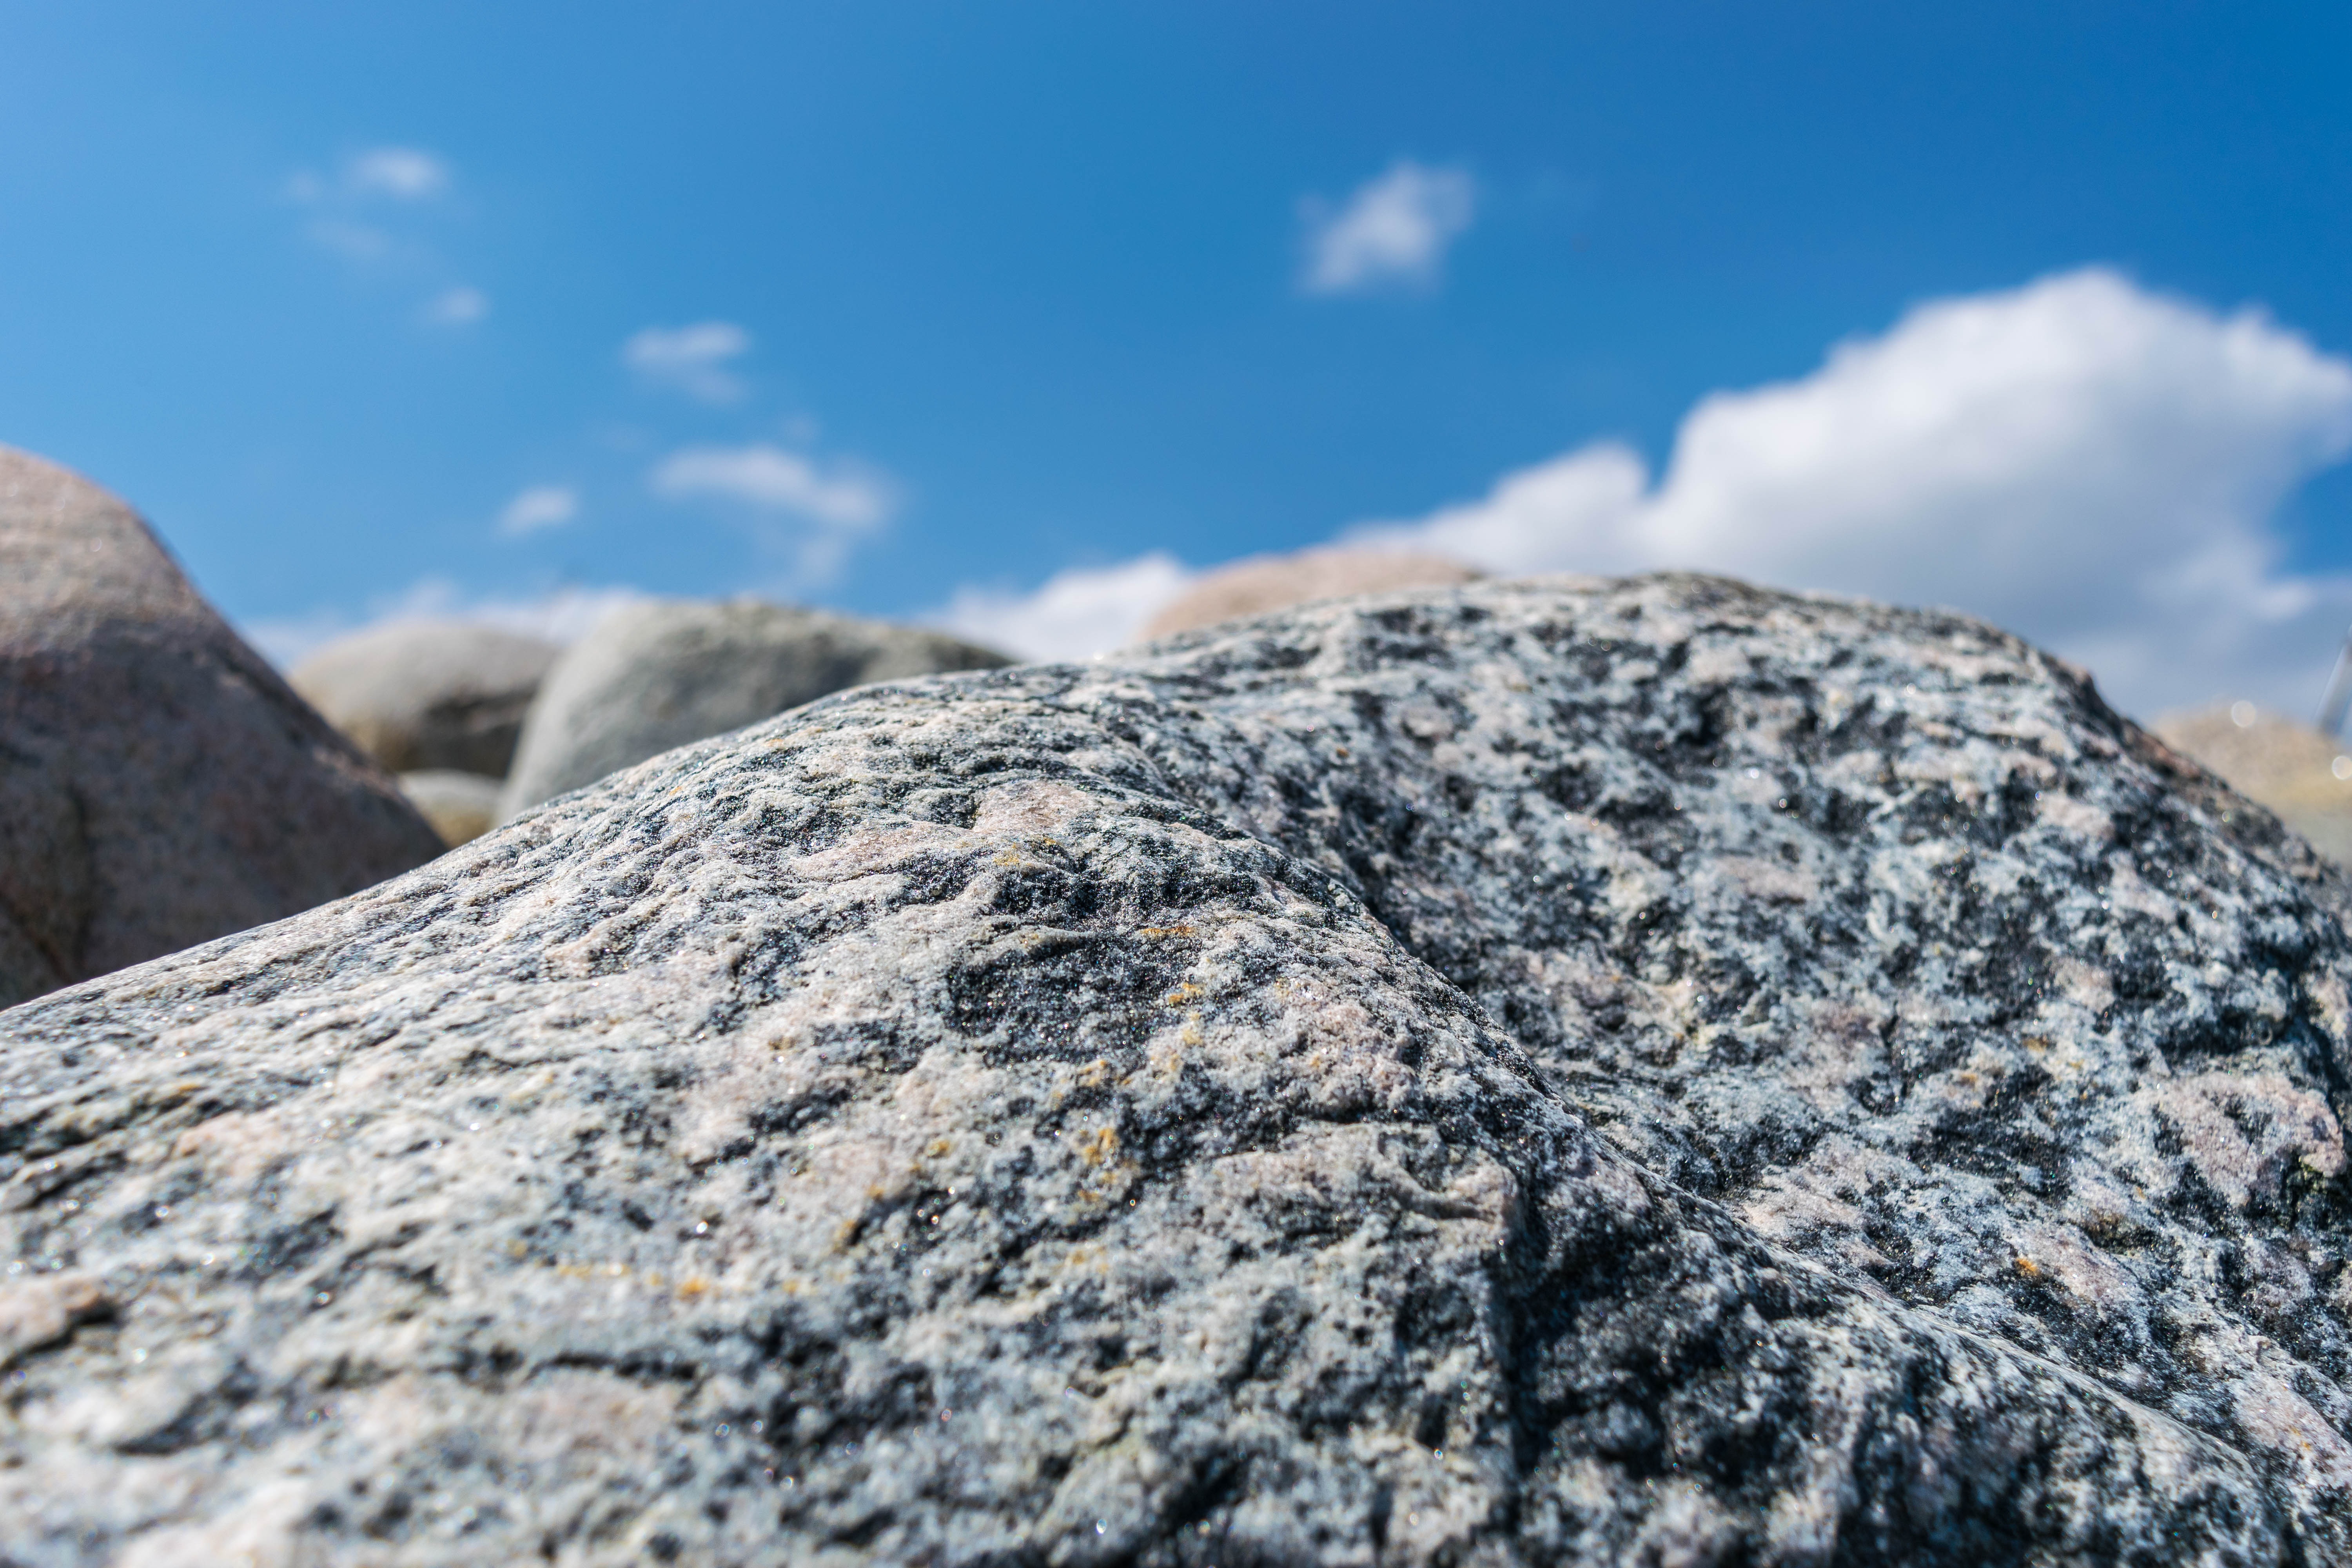
beach, nature, rock, mountain, snow, structure, sky, mountain range, stone, soil, material, ridge, summit, glitter, clouds, geology, badlands, plateau, denmark, copenhagen, hard, fell, moraine, baltic sea, rau, landform, geographical feature, mountainous landforms, geological phenomenon